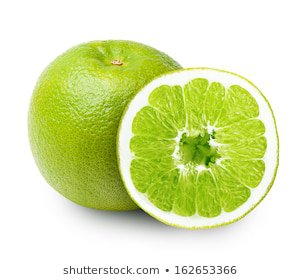
Label: Orange